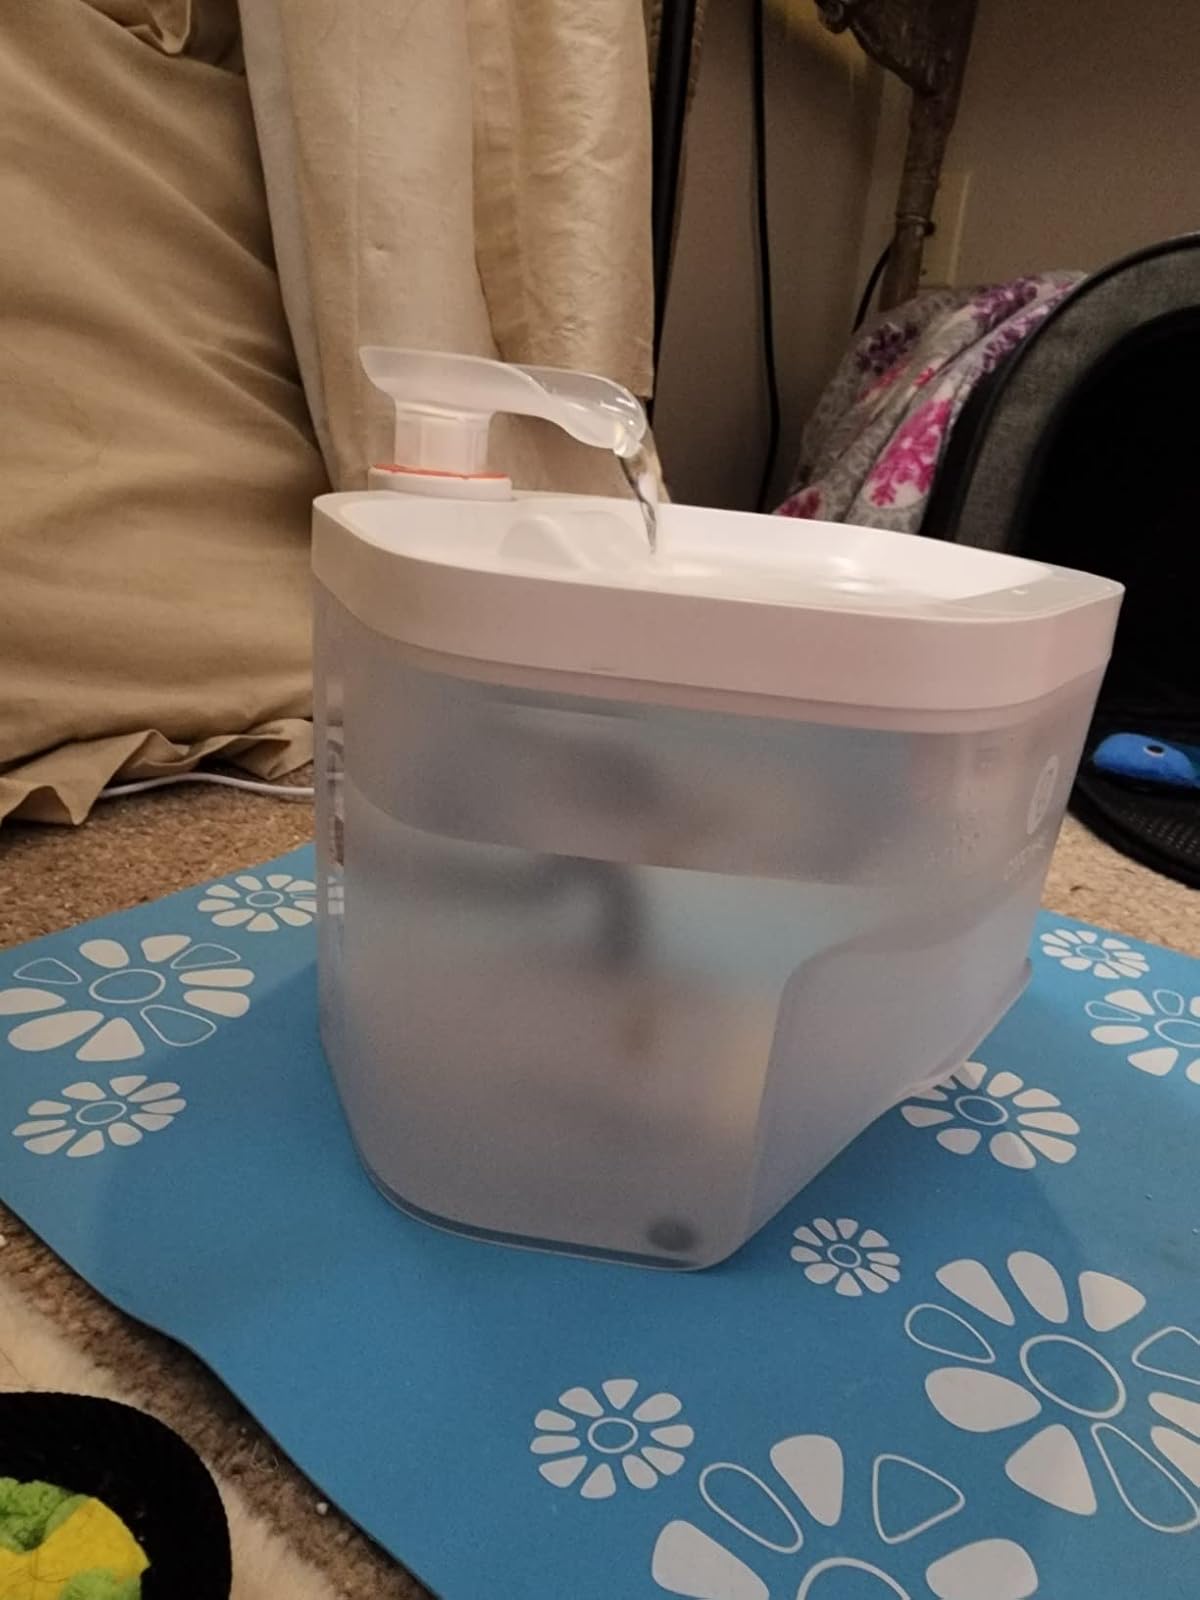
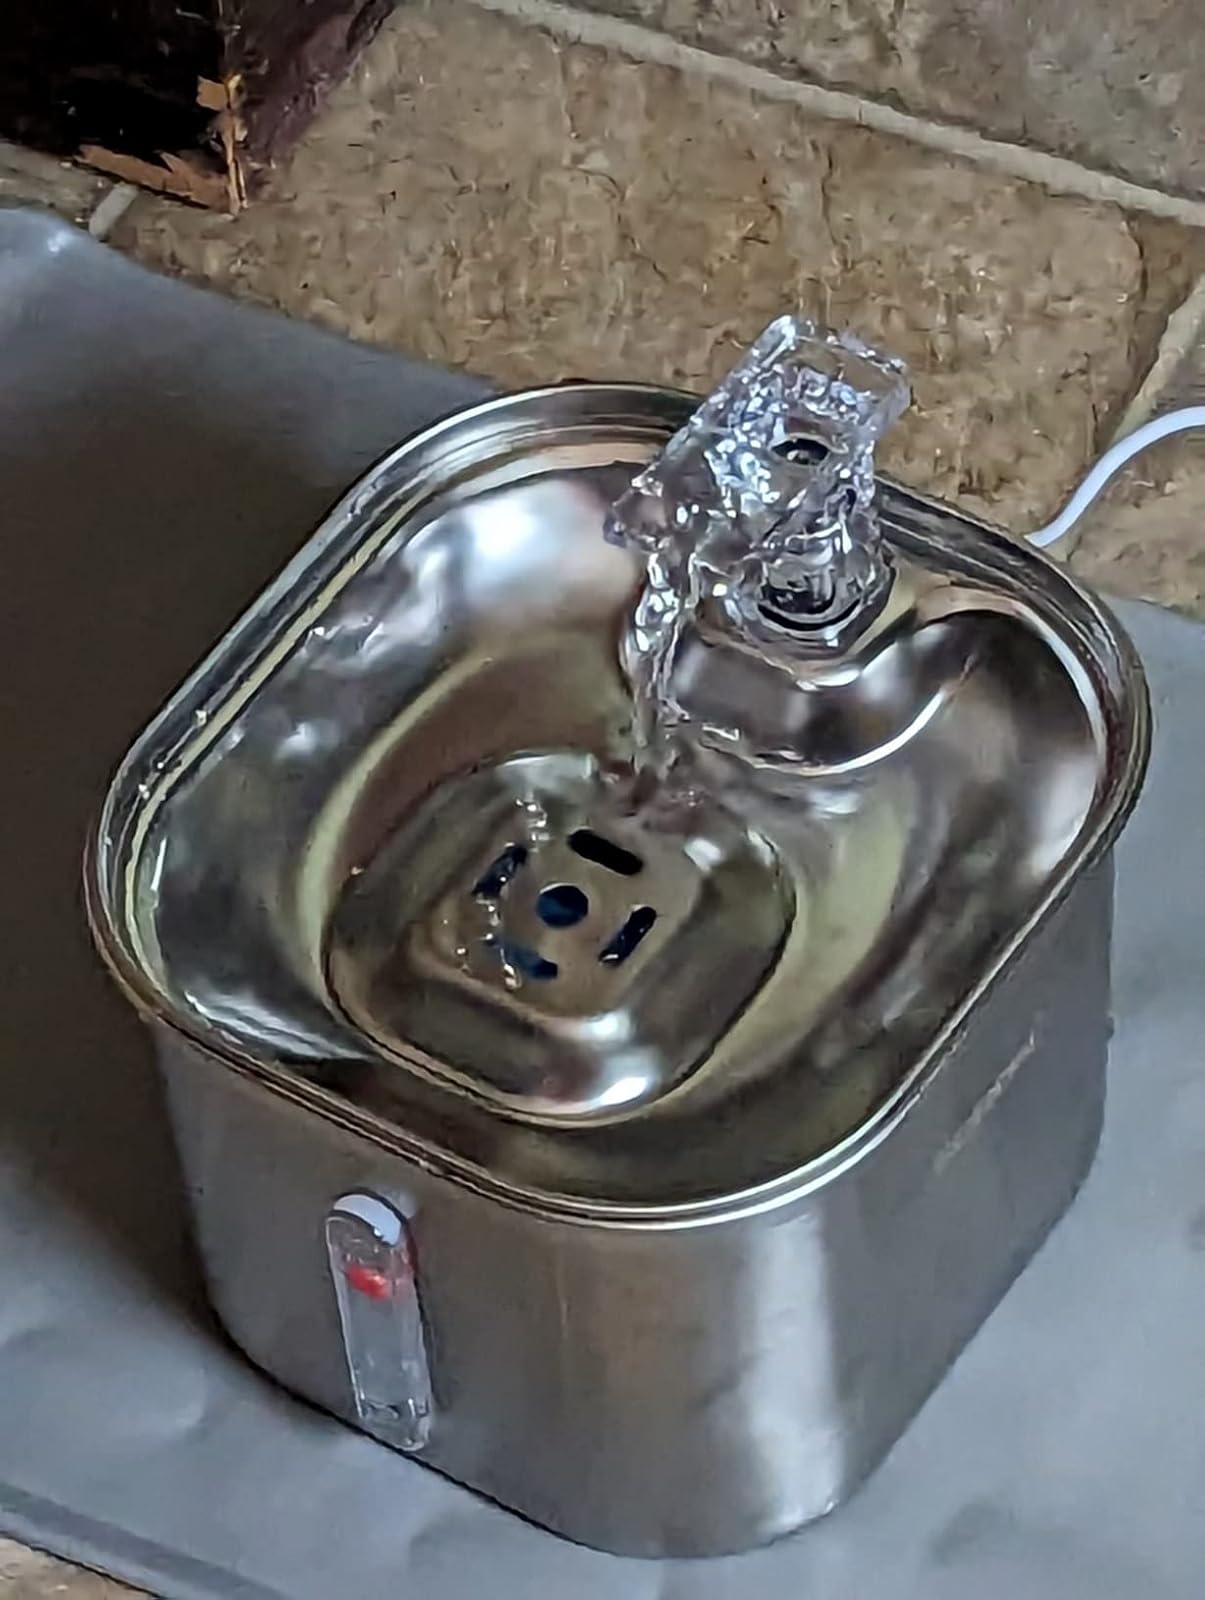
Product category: items_bowl
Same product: no